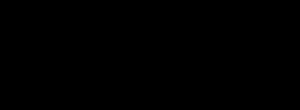
Limbo (computerspil)
Limbos logo.
"Limbo er et dansk adventureplatformspil. Det er produceret af det uafhængige firma Playdead og blev udgivet i juli 2010 til Xbox 360, Playstation 3 og PC. Der er tale om et 2D-spil med simulering af et fysisk system, der styrer omgivelserne og en lille navnløs dreng, der bevæger sig rundt i en sort-hvid verden. Gameplayet går ud på, at drengen leder efter sin forsvundne søster og undervejs udsættes for en lang række fælder og svære udfordringer. Udviklerne har skabt udfordringerne på en måde, så spilleren nærmest forventes at fejle, inden den rigtige løsning findes. Playdead har betegnet spillestilen som ""trial and death"" og har skabt et uhyggeligt og grusomt billedsprog til at vise drengens dødsscener, hvilket kan hjælpe spilleren videre fra situationer, der kan forekomme uløselige.